Keith Lucas (neuroscientist)

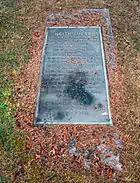
The grave of Keith Lucas in Aldershot Military Cemetery

He delivered the Royal Society Croonian Lecture in 1912. He was elected a Fellow of the Royal Society in 1913; his candidacy citation read: ""Fellow of Trinity College, Cambridge. Lecturer on Physiology. Has made important contributions to physiological science, especially in relation to the processes of excitation ... Much of the work was only made possible by the highly ingenious improvements designed by the author in the apparatus used.""